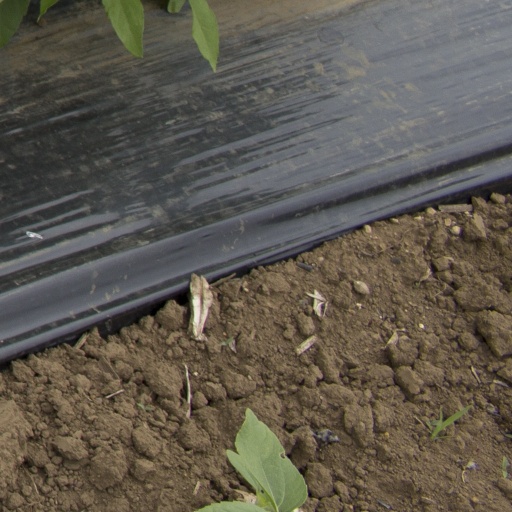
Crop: Jerusalem artichoke